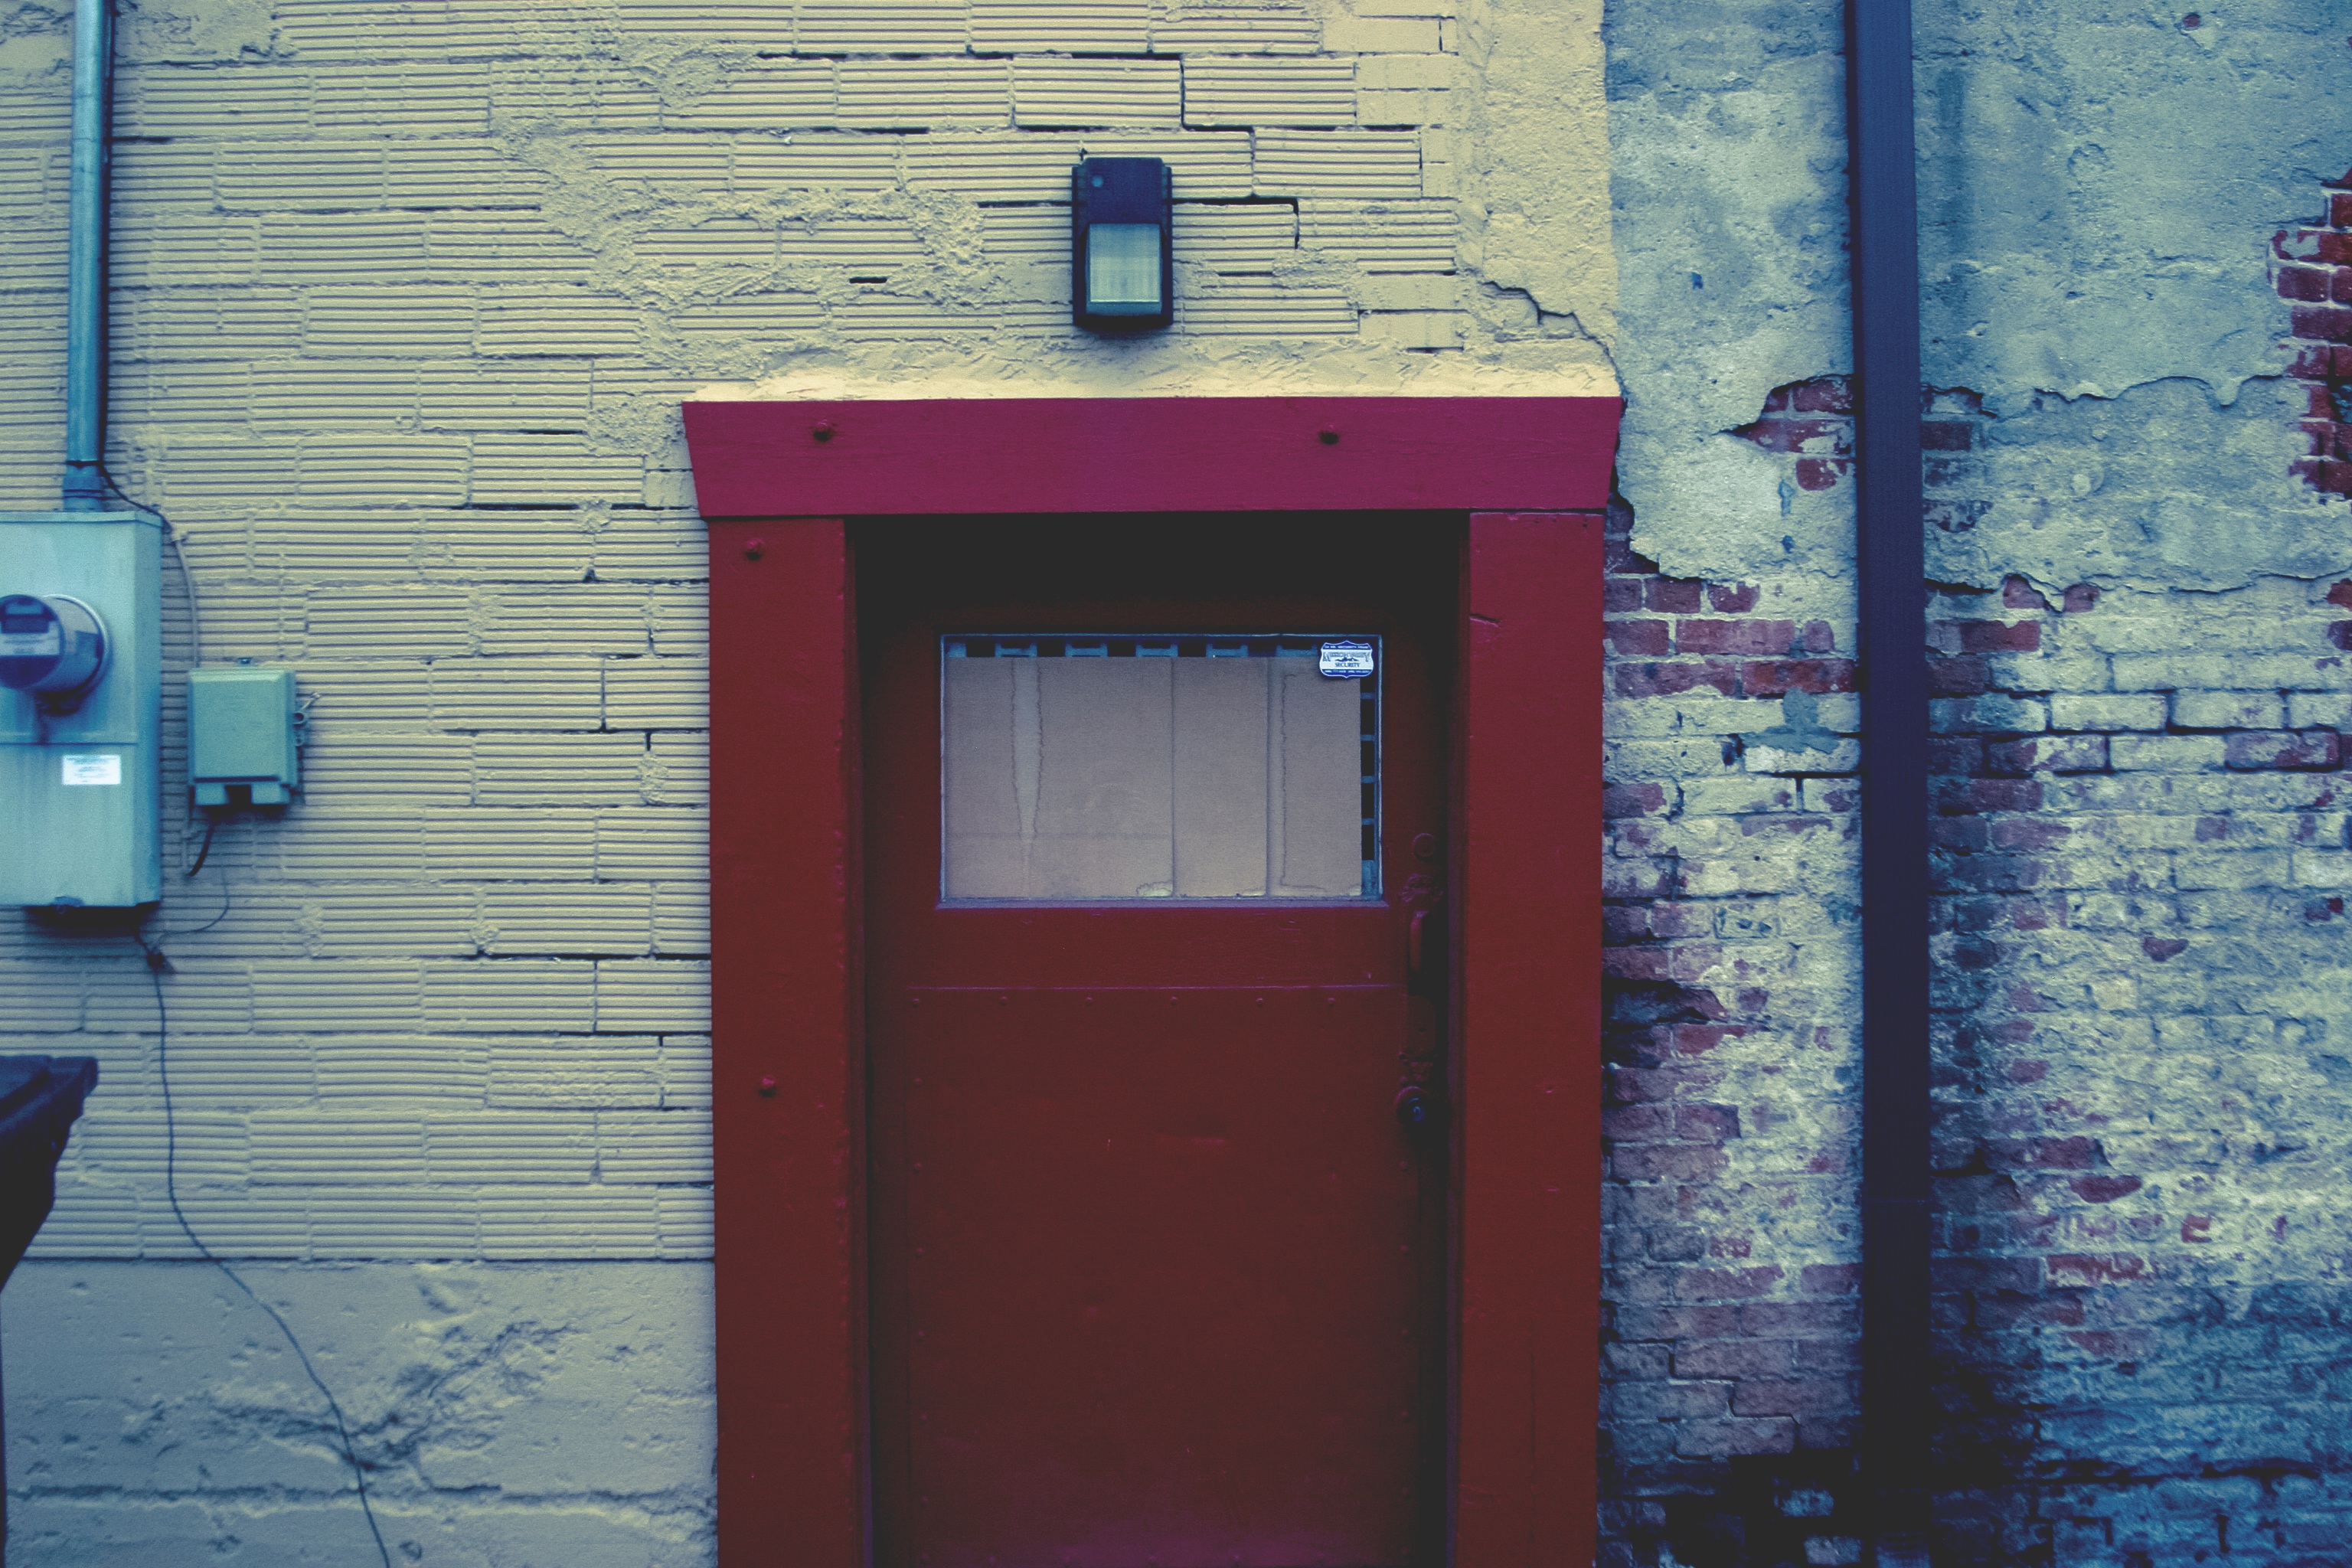
house, window, building, wall, red, color, facade, blue, door, interior design, bricks, shape, urban area, telephone booth, window covering